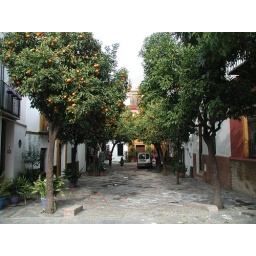
There are orange trees everywhere in Seville. Being very bitter, the oranges are expored to England for making marmalade.